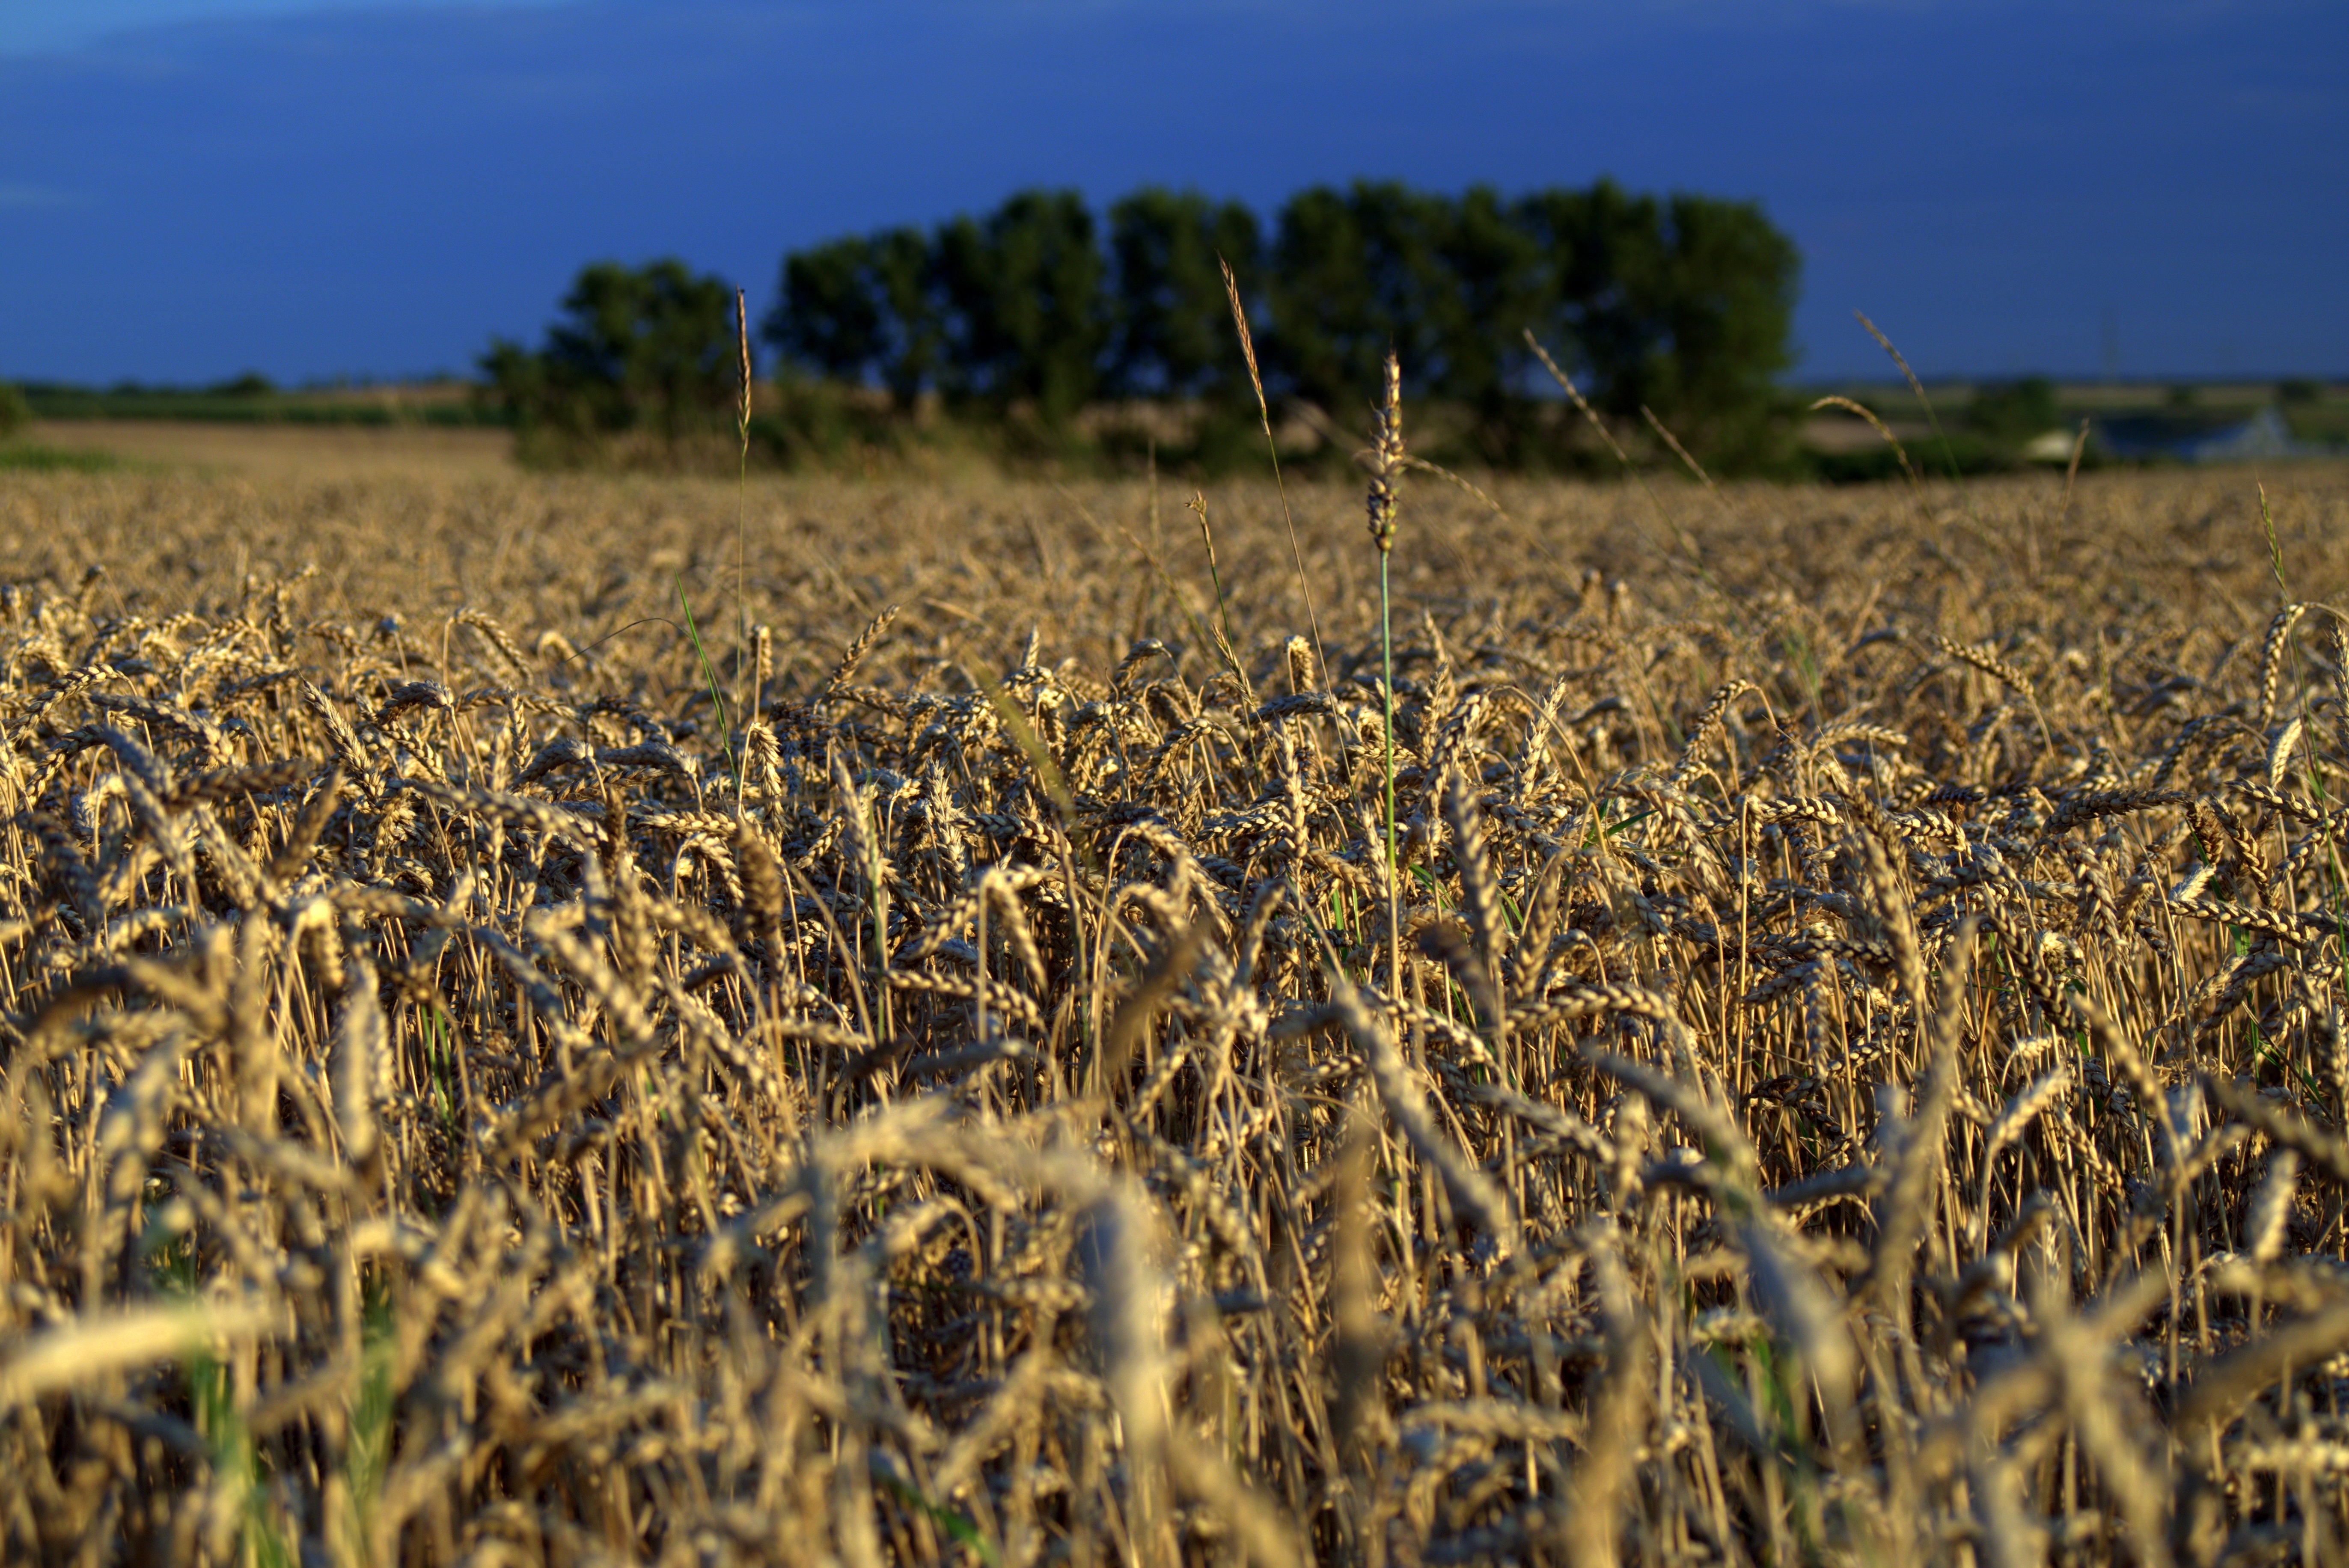
landscape, tree, nature, grass, plant, sky, field, meadow, wheat, prairie, view, summer, village, food, harvest, crop, corn, soil, agriculture, plain, fields, grassland, rye, cereals, ecosystem, poland village, rural area, harvest festival, flowering plant, commodity, the cultivation of, grass family, land plant, food grain